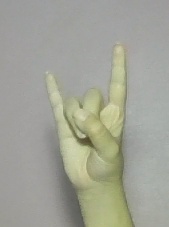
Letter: la